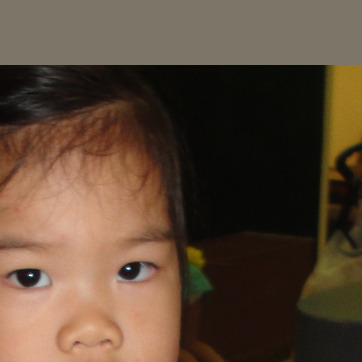
Material: hair